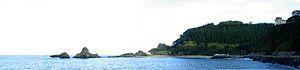
La Plage de Saturraran située sur la côte basque appartient à la commune de Mutriku, au Pays basque, Guipuscoa. Elle est située dans la baie d'Ondarroa, qui partage avec son voisin la plage d'Arrigorri, juste dans la limite des provinces du Guipuscoa et de la Biscaye, à la fin de la petite vallée du Mijoa qui aboutit sur la rive gauche du banc de sable.